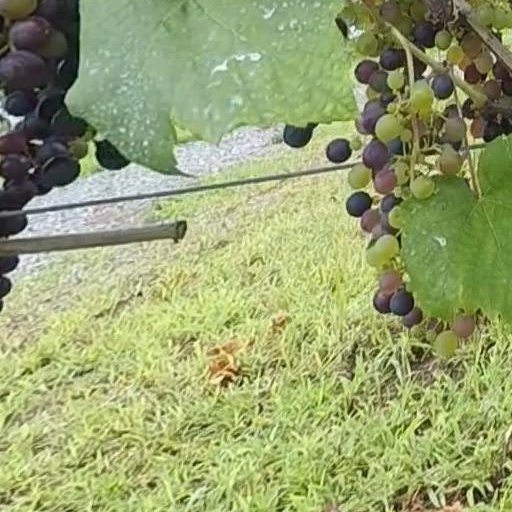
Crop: grape